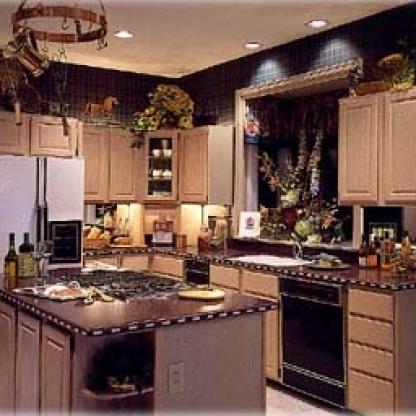
Scene: Indoor